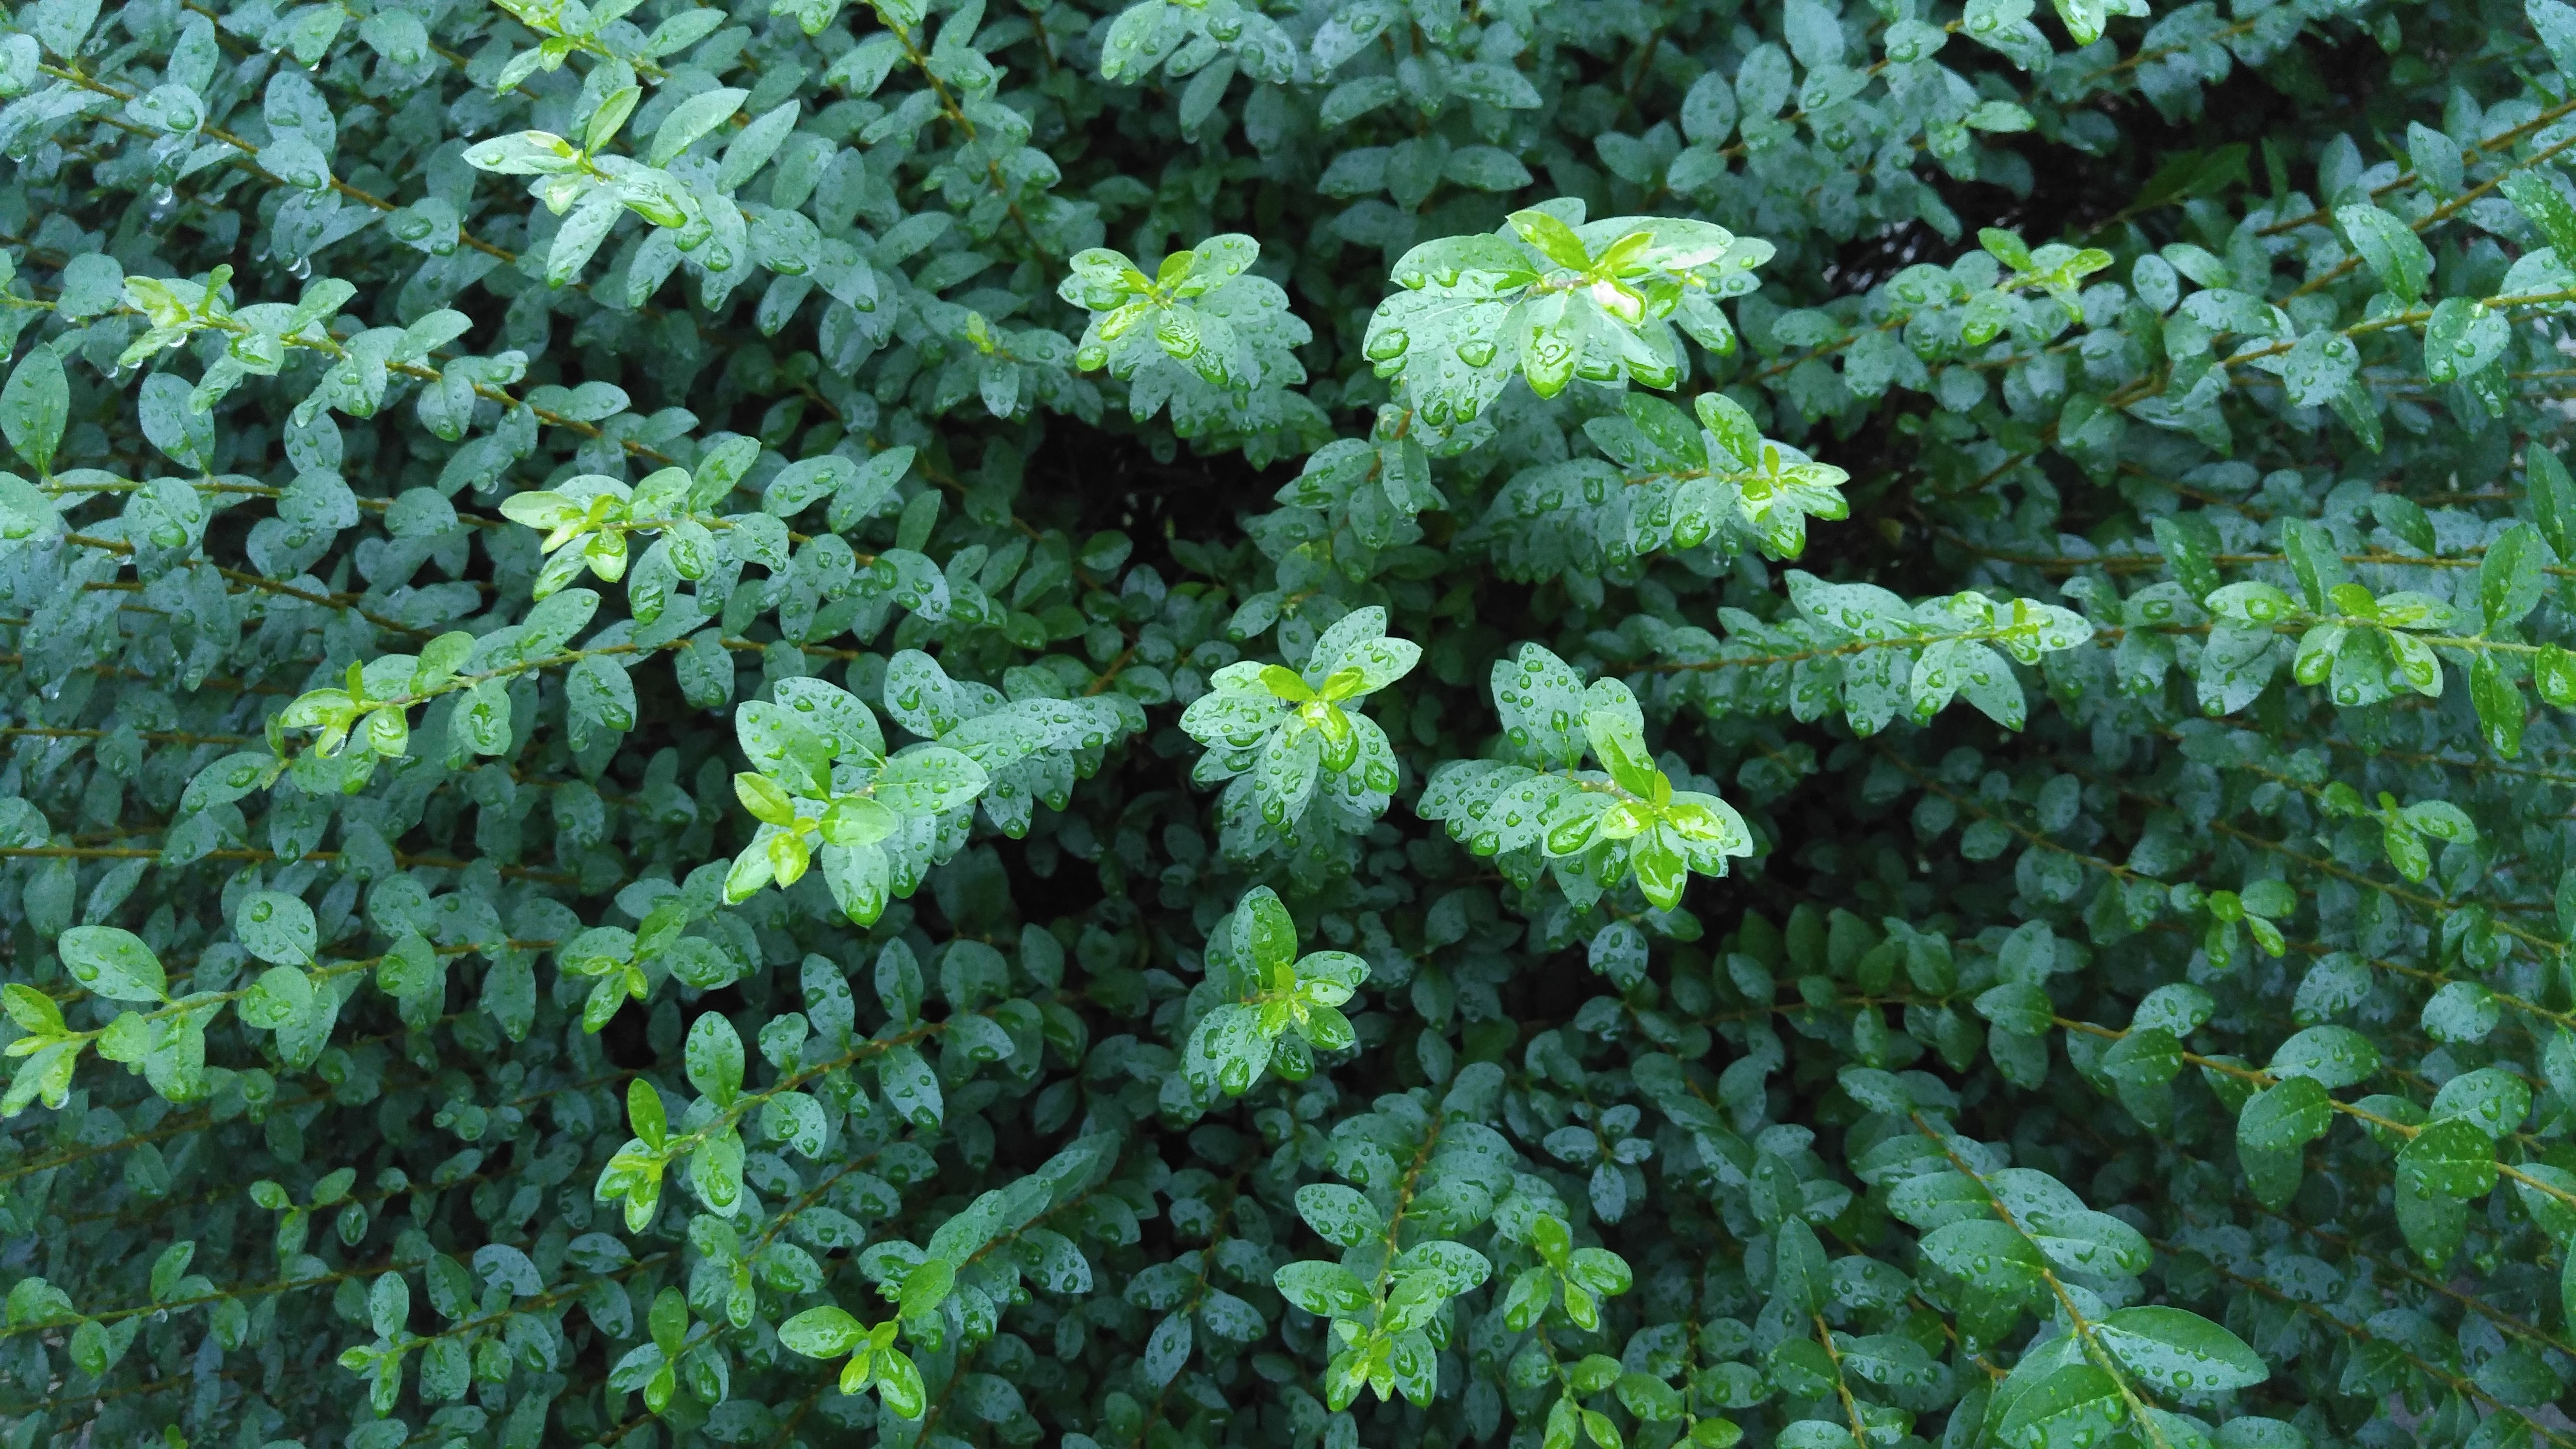
tree, plant, leaf, flower, green, evergreen, botany, fir, spruce, shrub, flowering plant, woody plant, temperate coniferous forest, land plant